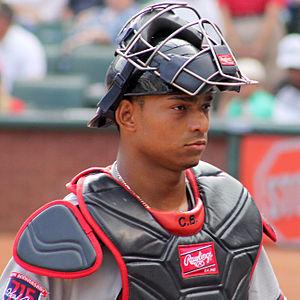
Rawlings est une compagnie qui fabrique de l'équipement de sport aux États-Unis. Fondée en 1887 à Saint-Louis dans le Missouri, elle se spécialise dans l'équipement de baseball, mais produit aussi de l'équipement pour le softball, le basket-ball et le football américain. Sa société mère est Jarden.